Henry Perlee Parker

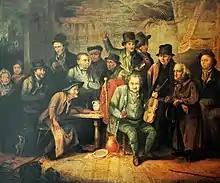
"Eccentric Characters of Newcastle" by Henry Perlee Parker, "c".1817

‘Being a young man of good address and prepossessing appearance and developing a vigorous and taking style of painting figure subjects, Mr. Parker received from the people of Tyneside flattering encouragement and support.' "Eccentric Characters of Newcastle" (aka "Hell’s Kitchen"), from about 1817, was one of Parker’s best-known early paintings. It shows fourteen ‘eccentrics’ – locally known characters, mainly paupers from the streets of the Quayside area of Newcastle – assembled in the Flying Horse drinking house. The painting was bought for 20 guineas by Charles John Brandling (1769–1826), an influential landowner and coal magnate.